Philippine Air Force

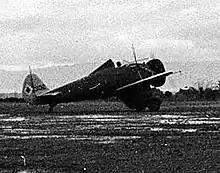
P-26 Peashooter used by the Philippine Air Corps (1941)

By the end of the First World War, the US Army and Navy began selling aircraft and equipment to the Philippine Militia Commission. The Commission then hired the services of the Curtiss Flying School to provide flight training to 33 students at Camp Claudio, Parañaque.